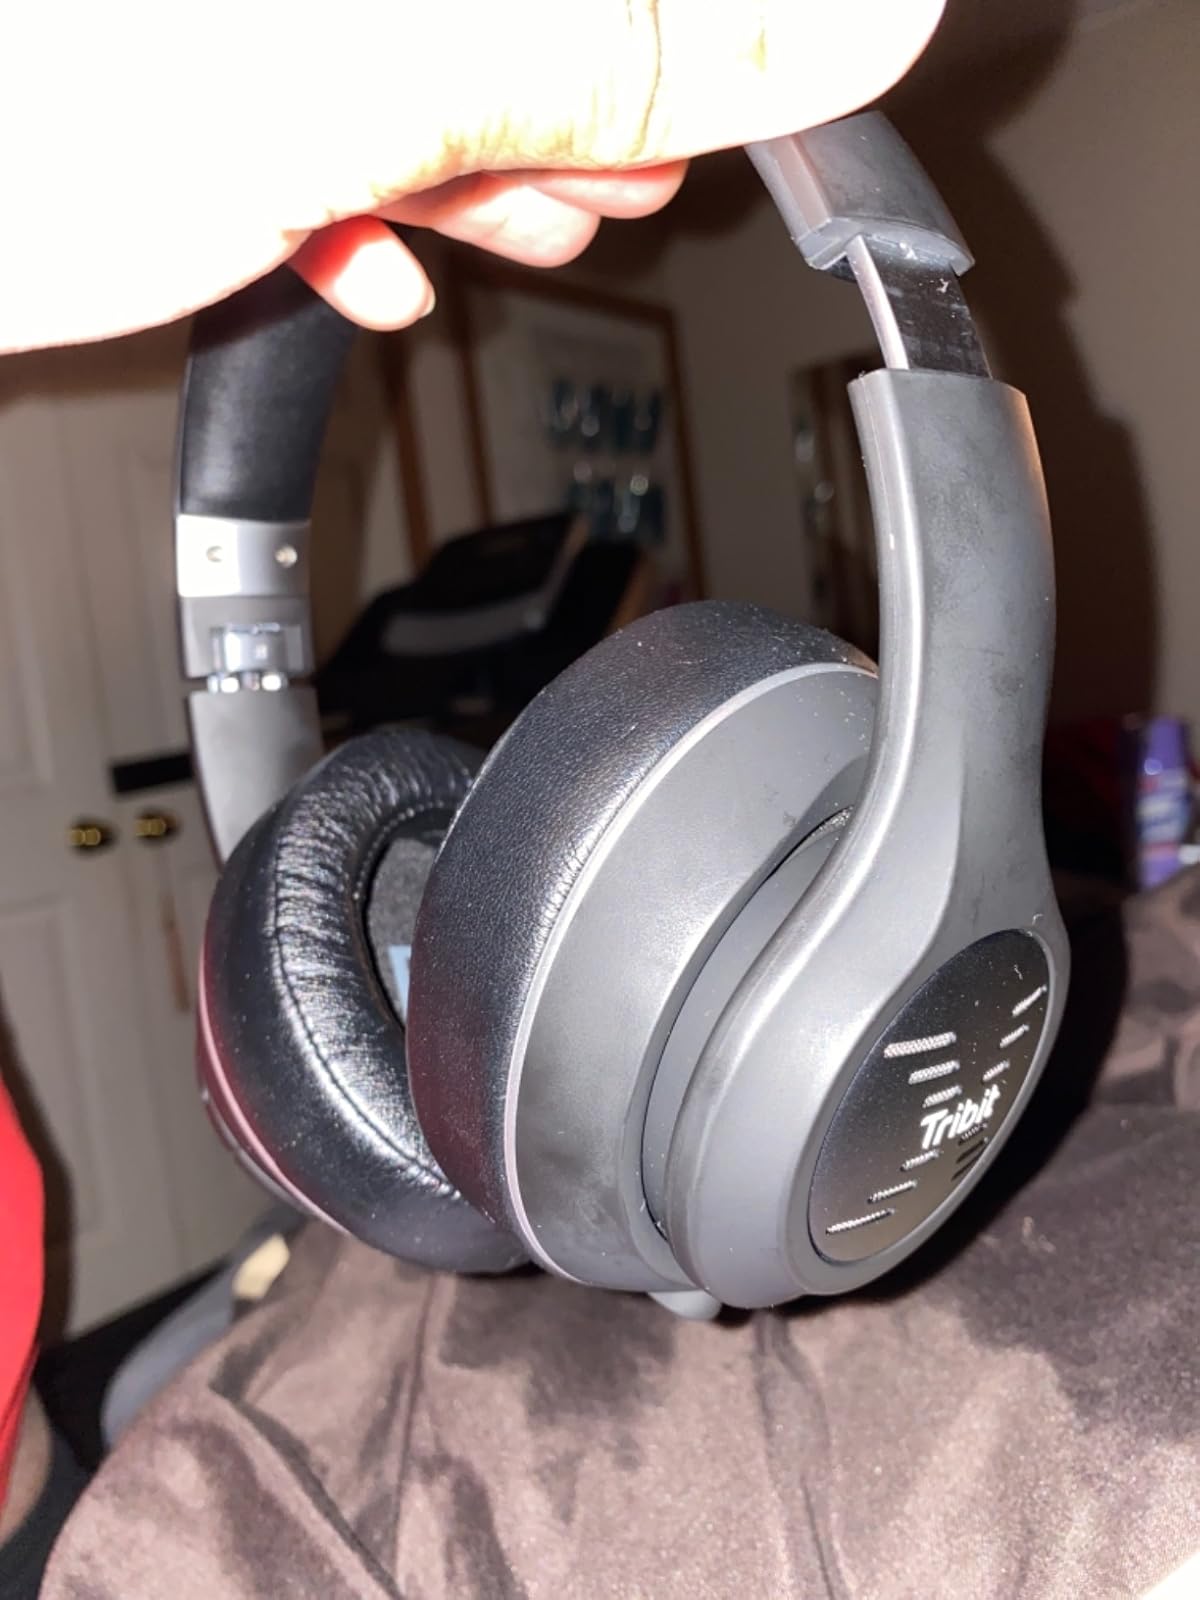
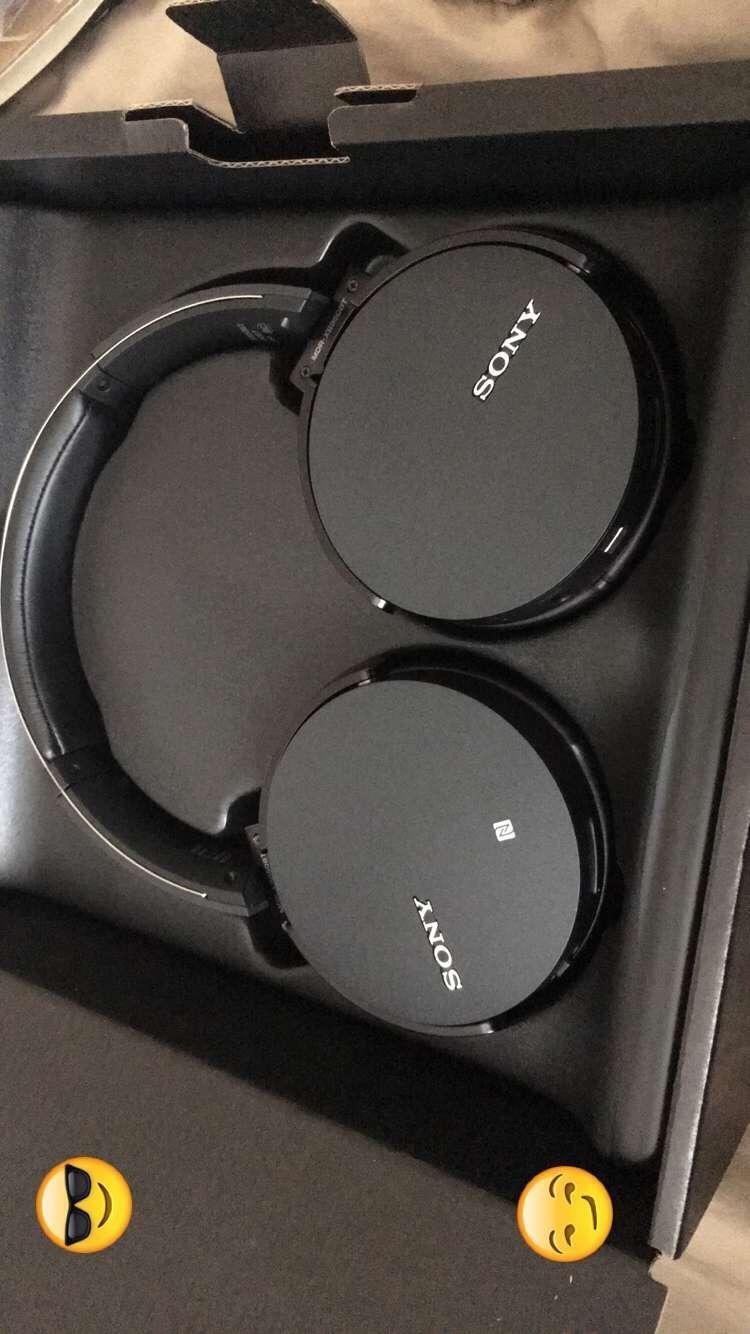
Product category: headphones
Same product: no